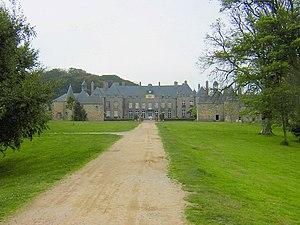
Cet article recense les monuments historiques situés dans l'arrondissement de Cherbourg, dans le département de la Manche.
Le château de Flamanville est un château de plaisance, du XVIIᵉ siècle, qui se dresse sur la commune de Flamanville, en Cotentin, dans le département de la Manche en région Normandie.